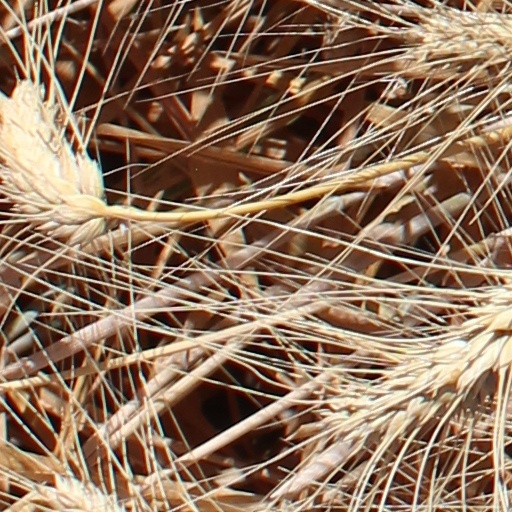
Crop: wheat